Broderbund

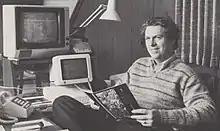
Doug Carlston, 1985

Broderbund was founded by brothers Doug and Gary Carlston in 1980 to market "Galactic Empire", a strategy computer game that Doug Carlston had created in 1979. Before founding the company, Doug was a lawyer and Gary had held several jobs, including teaching Swedish at an American college. Their sister Cathy joined the company a year later from Lord & Taylor. Besides Doug and Gary Carlston, their brother Don wrote an Apple II game and invested $500 in the company. "Galactic Empire" had many names taken from African languages; a group of merchants was named Broederbond, Afrikaans for "association of brothers". To emphasize its family origin while avoiding a connection with the ethnonationalist Afrikaner organization of the same name, the Carlstons altered the spelling when naming their company "Brøderbund". Gary Carlston said "If we had known we were going to be successful we would not have [chosen that name], as we endured a fair bit of criticism because of the South African connection".